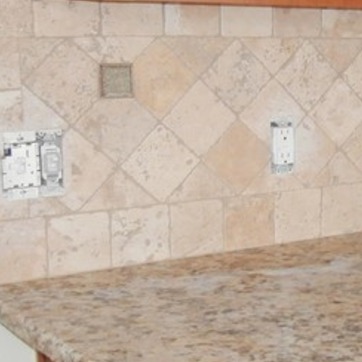
Material: tile